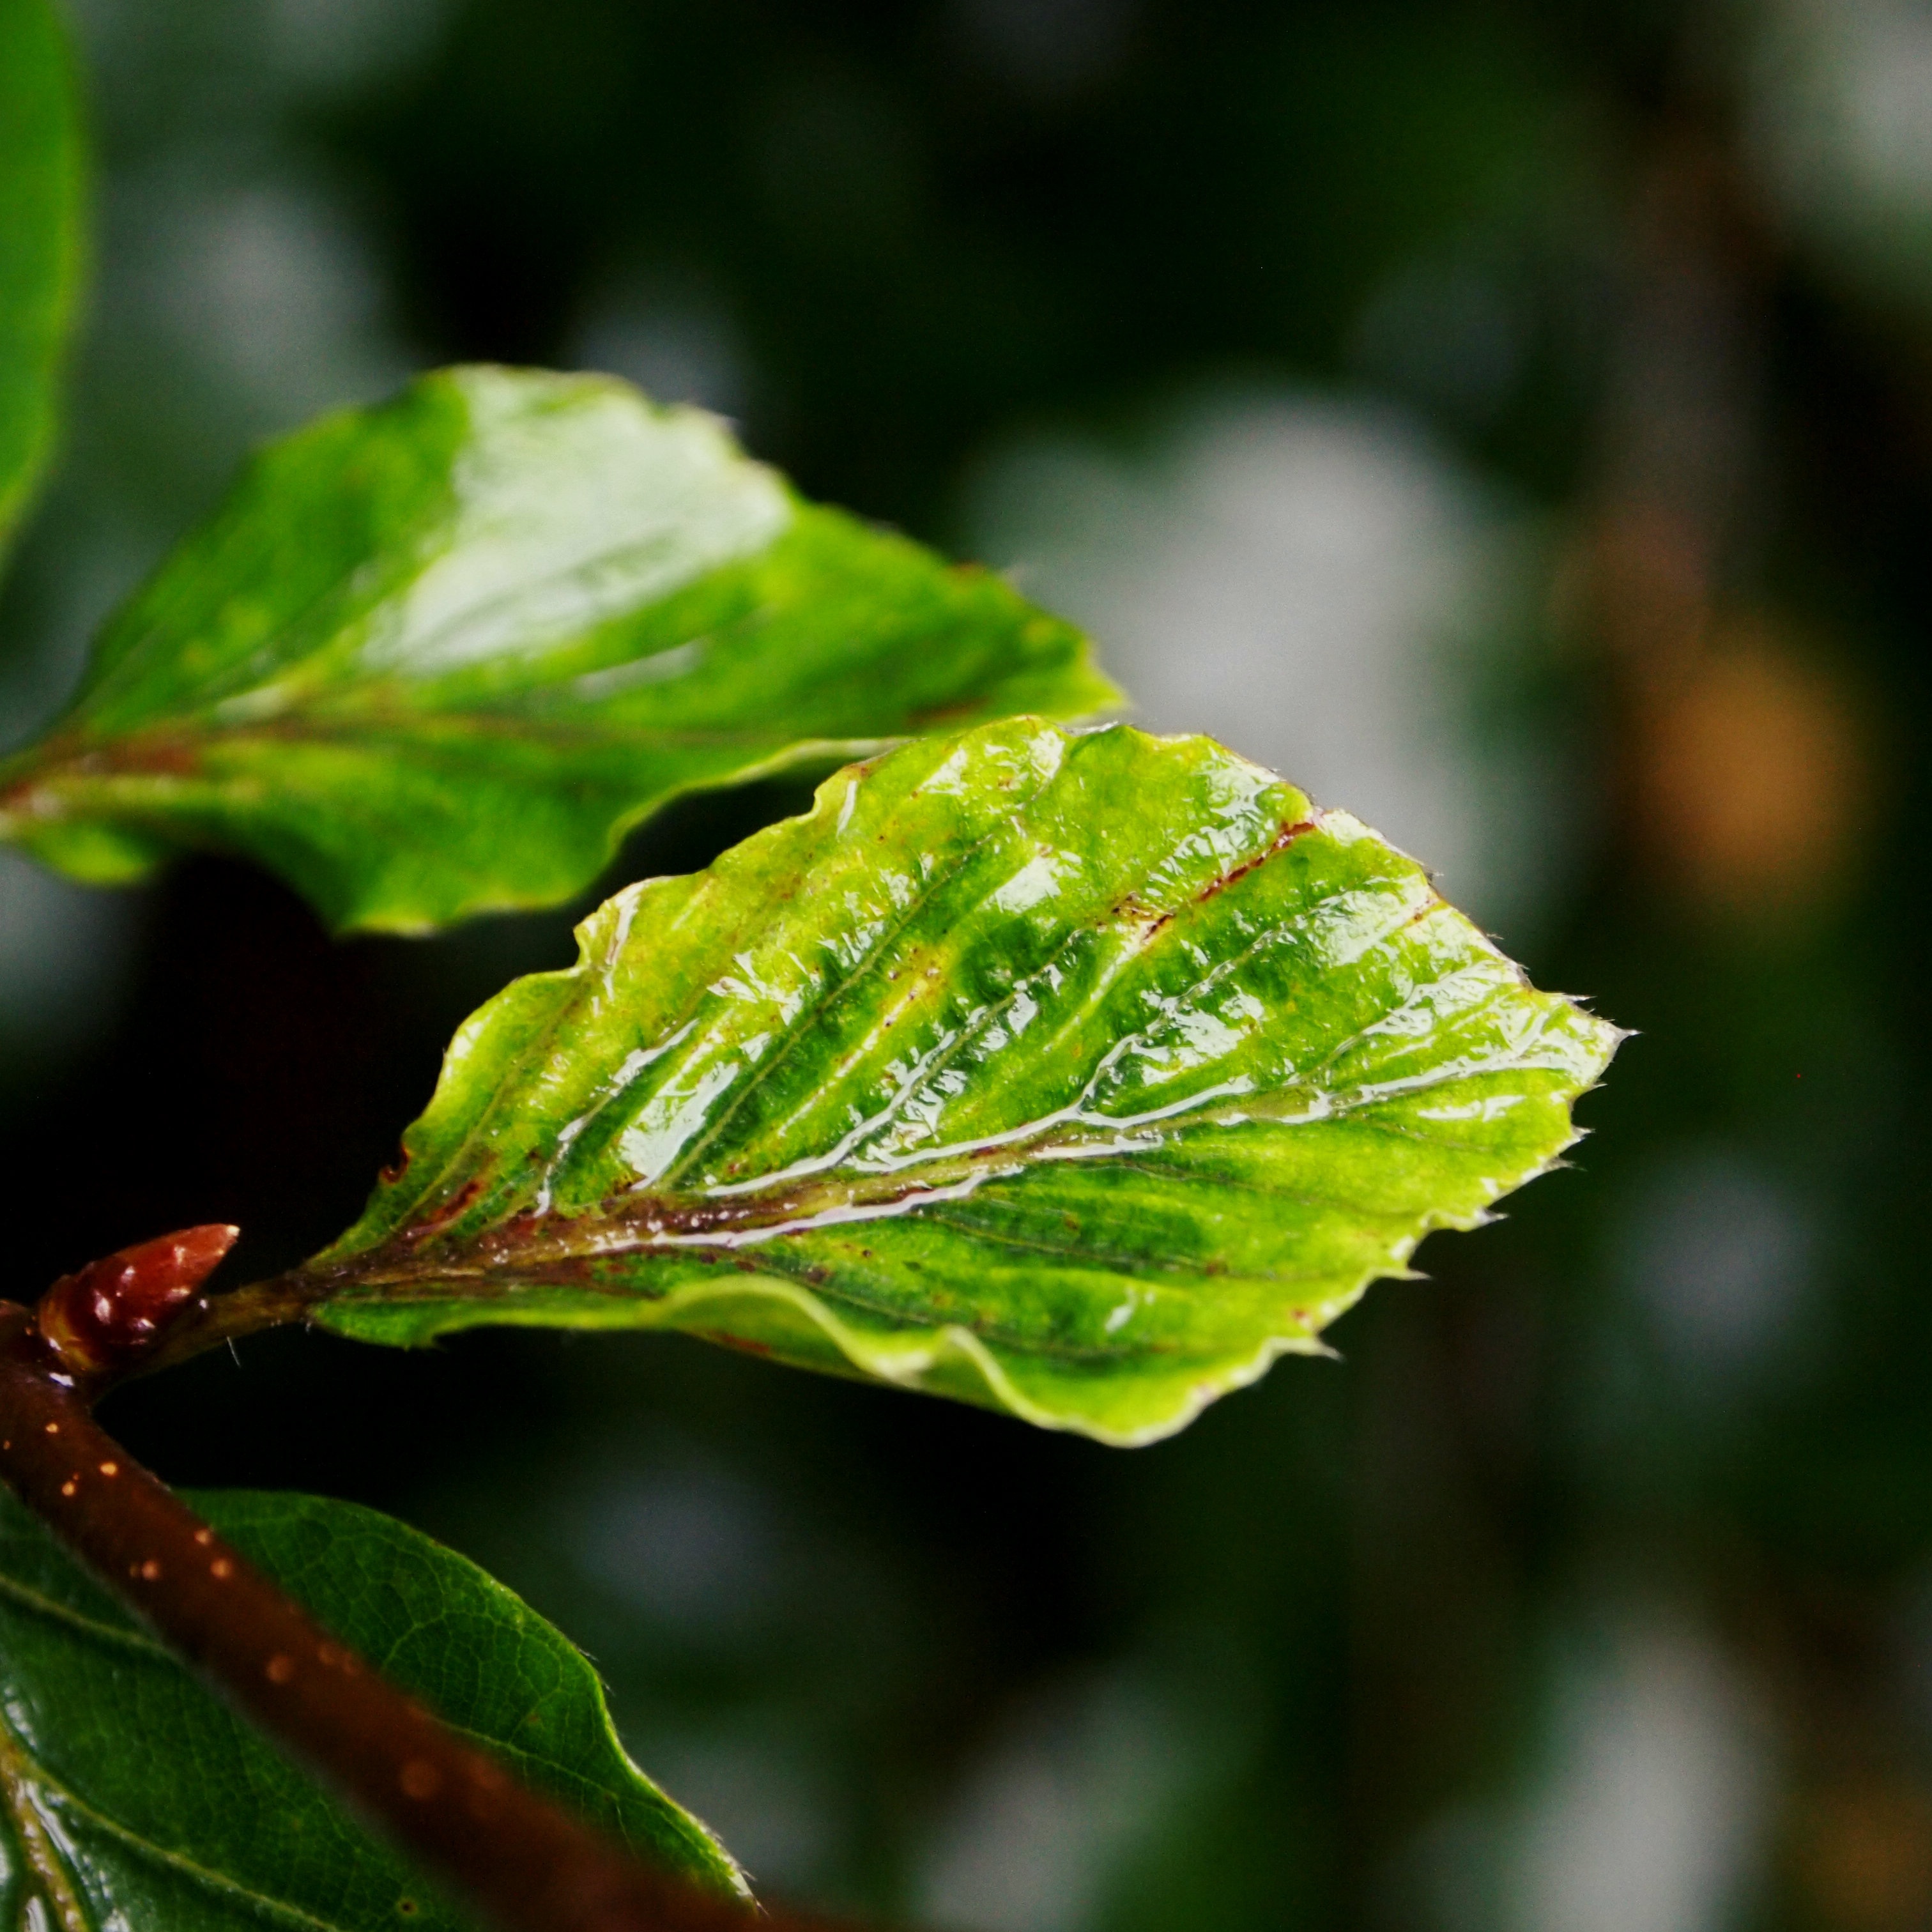
tree, nature, branch, plant, rain, leaf, flower, petal, wet, green, herb, produce, botany, flora, wildflower, close up, shrub, deciduous, drops, bud, beech, macro photography, flowering plant, land plant